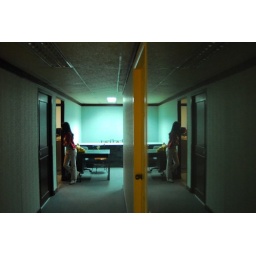
Inside an office building in Salcedo Village